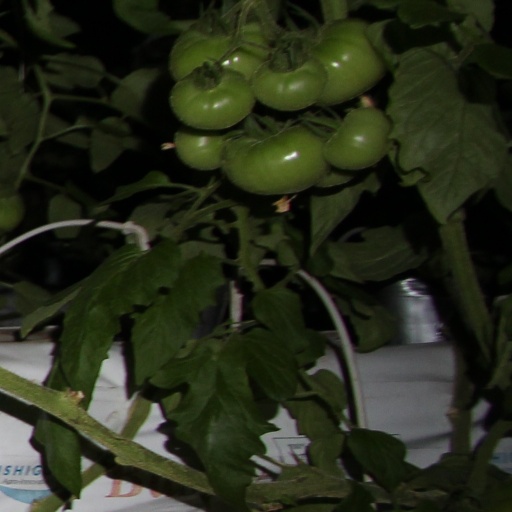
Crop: tomato